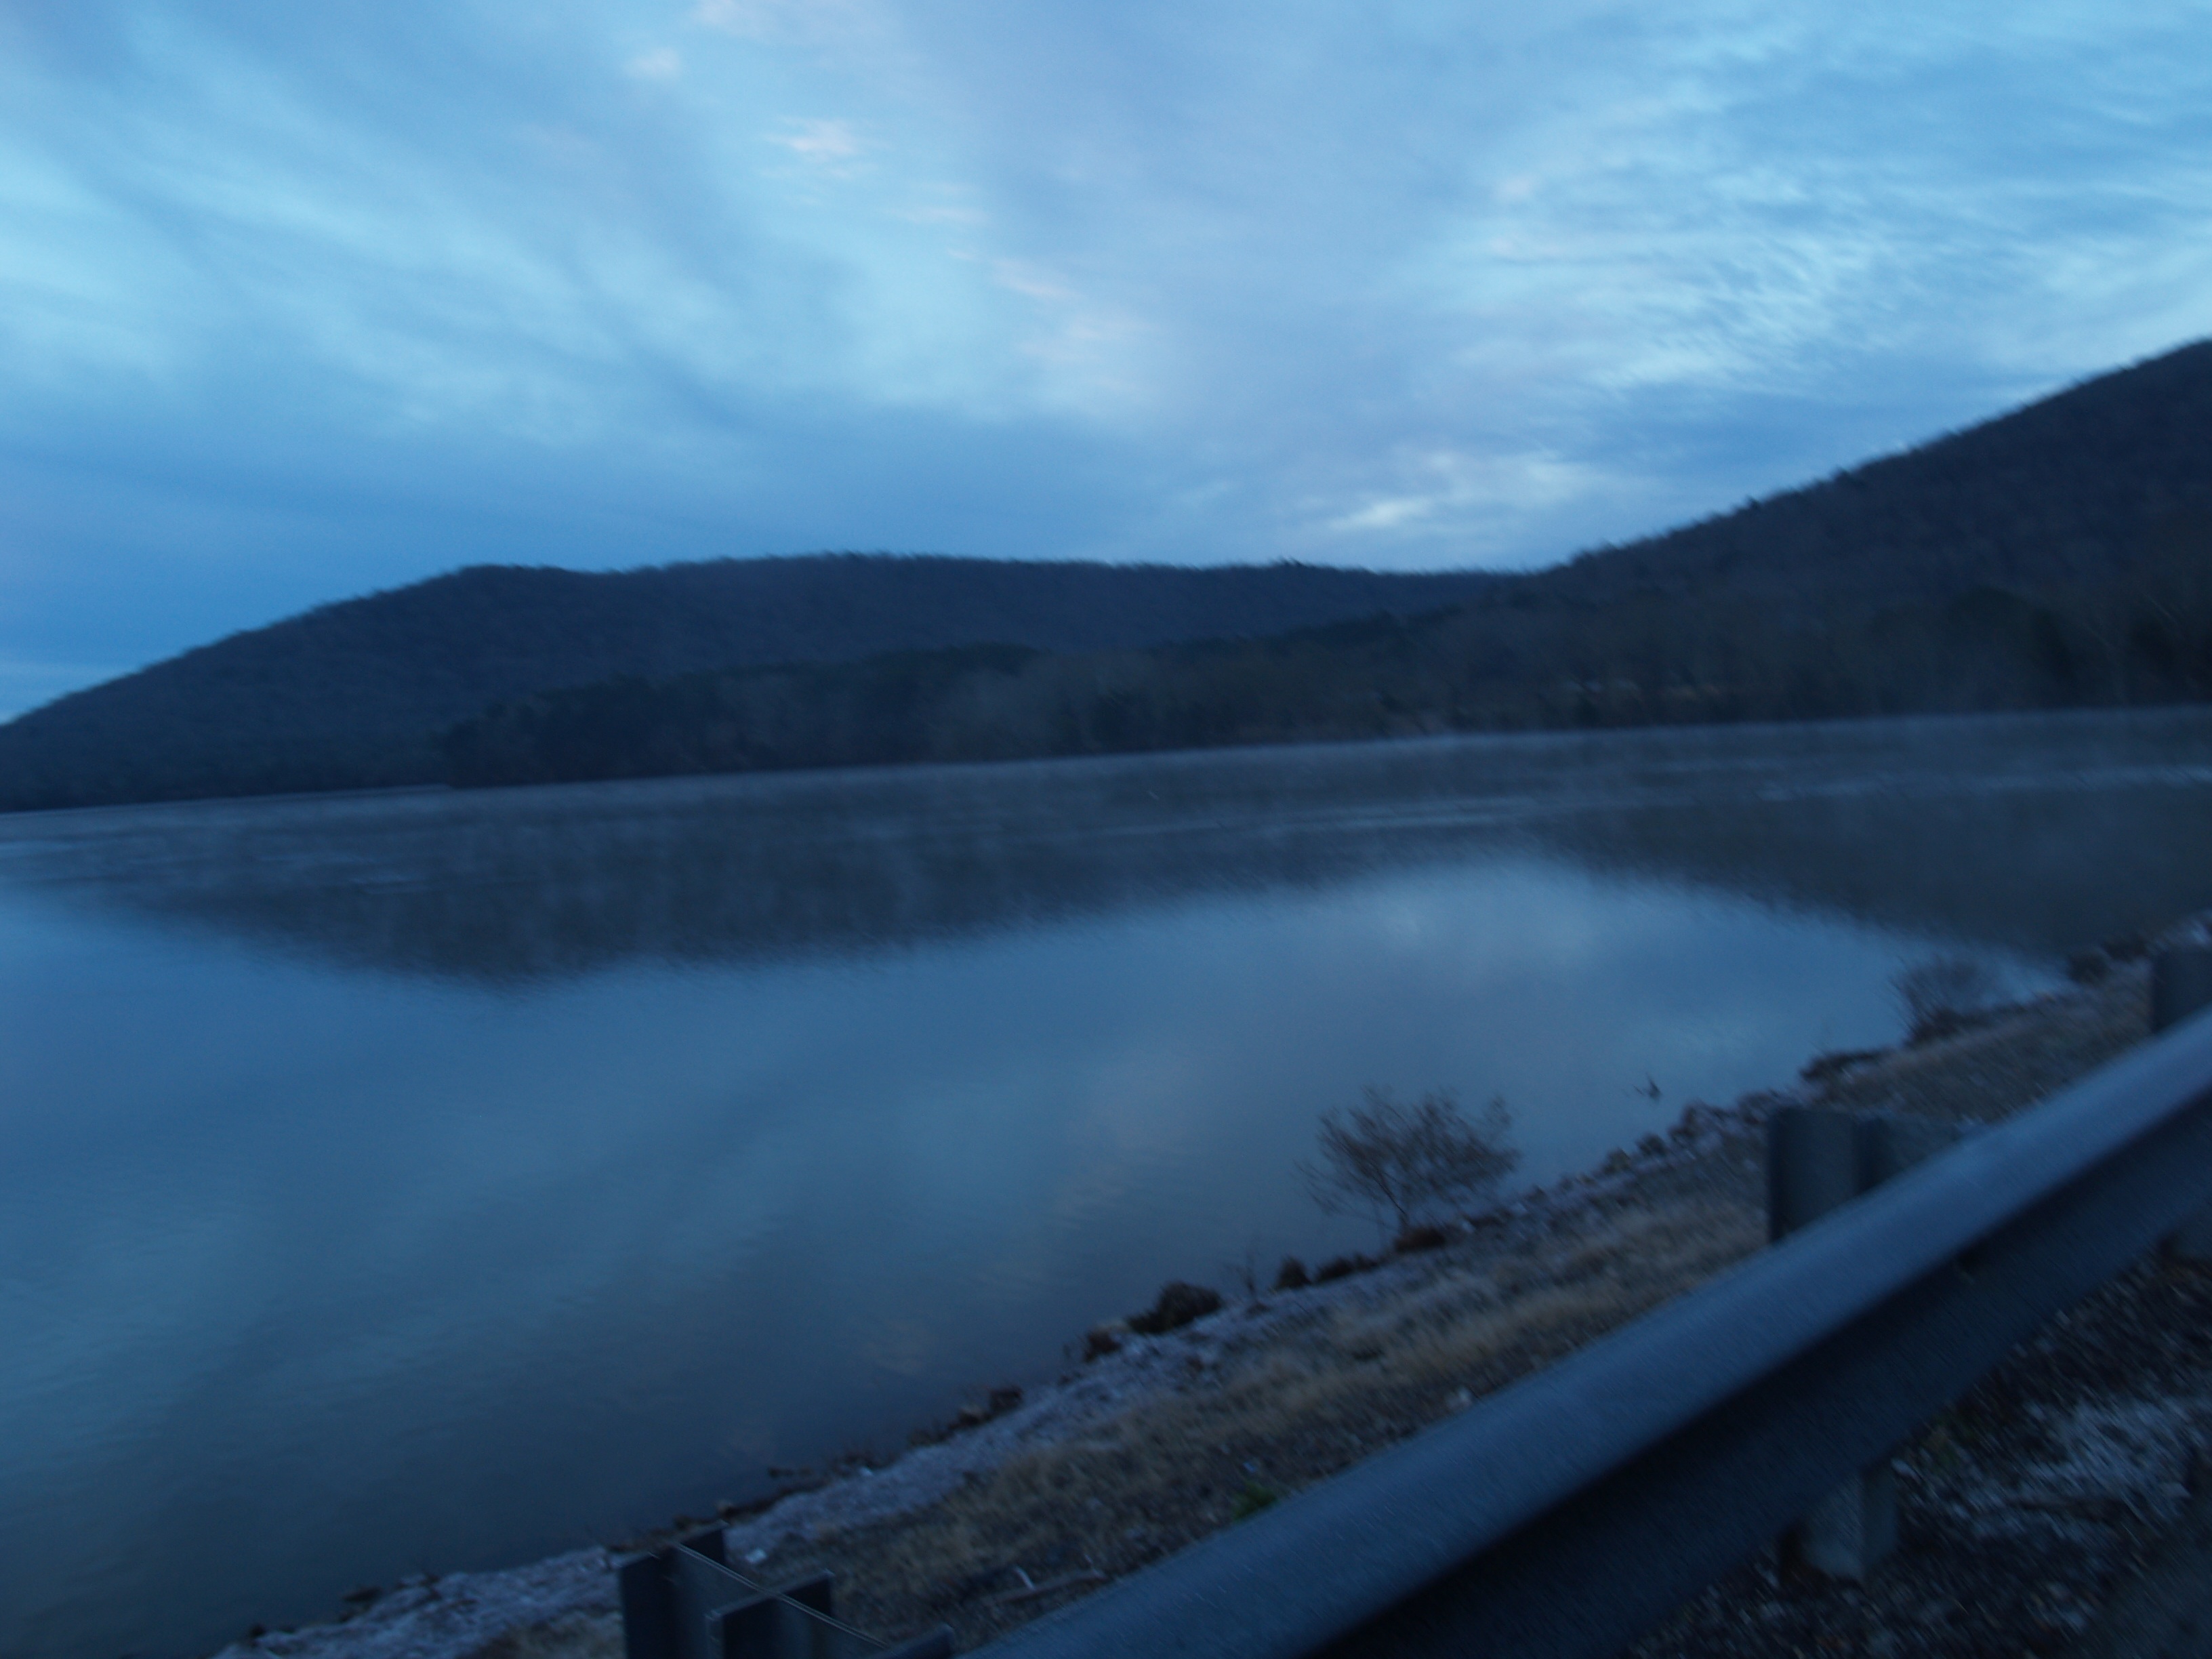
mountain, snow, cloud, lake, reflection, fjord, reservoir, highland, loch, crater lake, atmospheric phenomenon